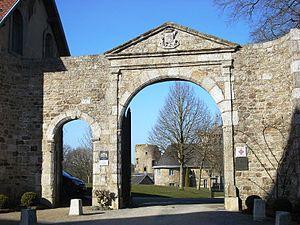
Château de la Flocellière
La Flocellière est une ancienne commune française située dans le département de la Vendée en région Pays-de-la-Loire.
Le château de la Flocellière est un château situé sur la commune de La Flocellière, près de Les Herbiers et du Puy. Les troupes du duc de Mercœur prennent le château durant les guerres de religions du Fou en Vendée.